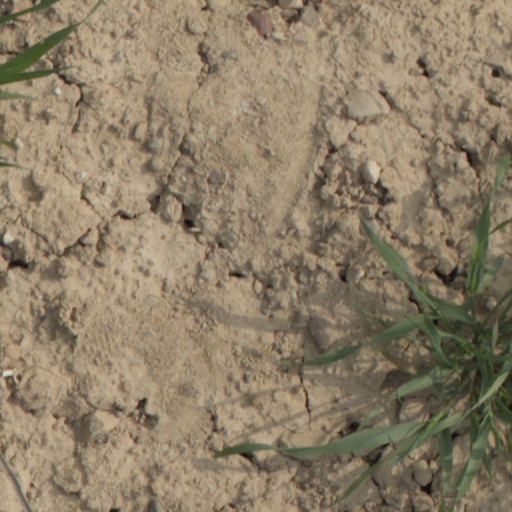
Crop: wheat